Andrey Makarevich

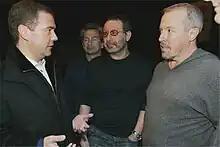
Makarevich speaking with Dmitry Medvedev

Makarevich had a cameo in the 1999 cult film "8 ½ $" and played an important acting role in Eldar Ryazanov's 2000 film "Still Waters". He has also composed music for a number of films.